St Matthew's Church, Chapel Allerton

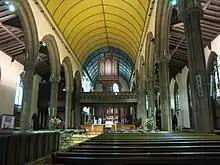
Interior, 2017

The church is of Bath stone and Ancaster stone ashlar. The church has narrow buttresses and a crenellated tower with a clock.